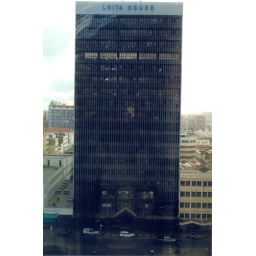
The tallest house in Nairobi, Kenya, I took this photo from the tenth floor of Grand Regency Hotel., Nairobi, Kenya.